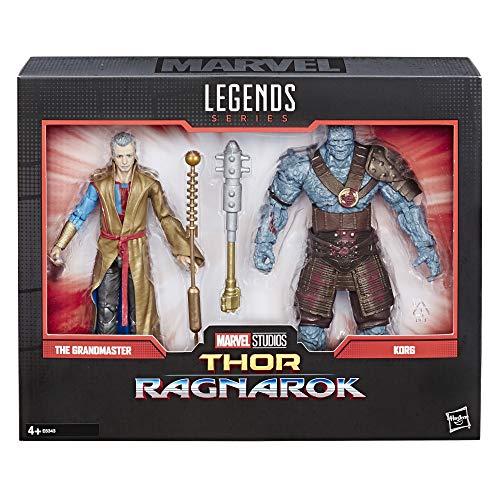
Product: Marvel Legends Series Thor: Ragnarok 6"-Scale Movie-Inspired Grandmaster & Korg Collectible Action Figure 2 Pack
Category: Toys & Games | Toy Figures & Playsets | Action Figures
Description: Marvel Legends series 6-inch action figures: celebrate the Marvel Cinematic universe with this Grandmaster and Korg for the first time in the Marvel Legends series 6-inch-scale action figure 2-Pack.
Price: $24.87
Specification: ProductDimensions:2.5x11x9inches|ItemWeight:7.8ounces|ShippingWeight:1.1pounds(Viewshippingratesandpolicies)|ASIN:B07JNG8ZXZ|Itemmodelnumber:E6343|Manufacturerrecommendedage:4yearsandup